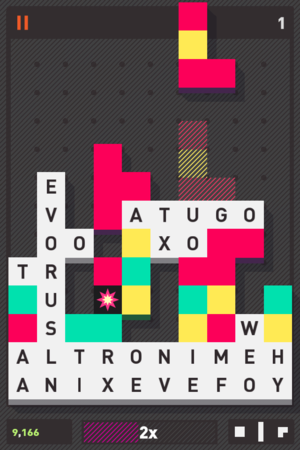
Puzzlejuice est un jeu vidéo de puzzle développé et édité par Sirvo, sorti en 2012 sur iOS.